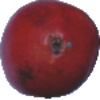
Label: pomegranate